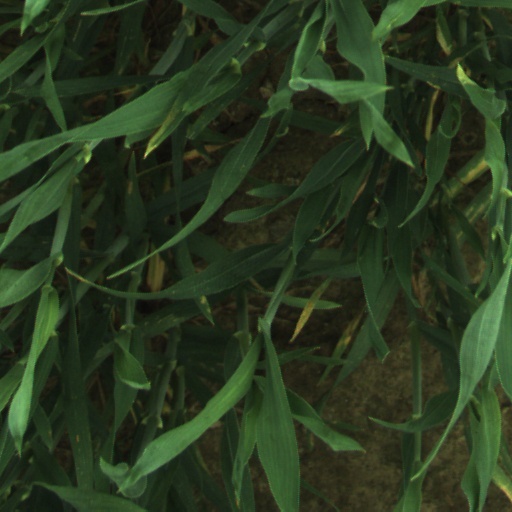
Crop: wheat